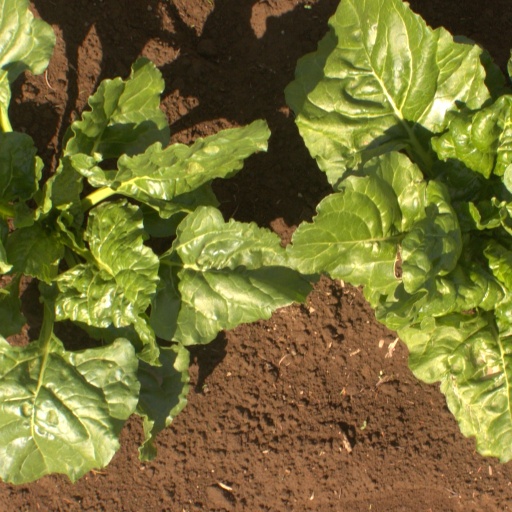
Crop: sugar beet